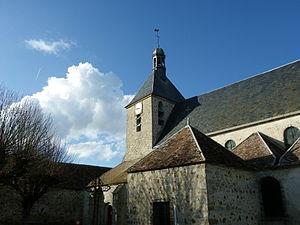
L'église à Marnay sur Seine ( Aube )
Marnay-sur-Seine est une commune française, située dans le département de l'Aube en région Grand Est.